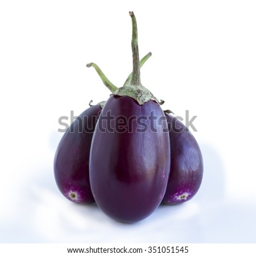
eggplant on a white background